Dmitry Manuilsky

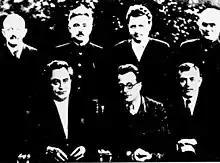
Members of Comintern Political Secretary Board, 1935. From left to right, sitting: G. Dimitrov, P. Togliatti, W. Florin; standing: O. Kuusinen, D. Manuilsky, K. Gottwald and W. Pieck

During the Russian Civil War, Manuilsky worked in the People's Commissariat for Food, before being sent to Ukraine, where Lenin assigned him the task of organising the peasant population around Kharkiv to defeat the White Army of Anton Denikin. In January 1919, he and Inessa Armand were sent to Paris, in the hope they could stoke a revolution in France, but he was arrested and deported. He was People's Commissar for Food in the Ukrainian Soviet Socialist Republic from 1920 to 1921, then switched to journalism, and from 1922 was working for the Comintern.